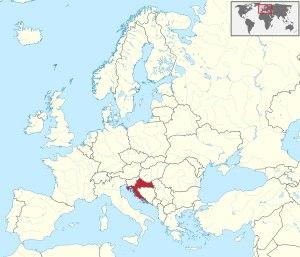
Cette liste commentée recense la mammalofaune en Croatie. Elle répertorie les espèces de mammifères croates actuels et celles qui ont été récemment classifiées comme éteintes. Cette liste comporte 118 espèces réparties en dix ordres et 31 familles, dont deux sont « en danger critique d'extinction », deux autres sont « en danger », cinq sont « vulnérables », dix sont « quasi menacées » et trois ont des « données insuffisantes » pour être classées.